Ultraviolet

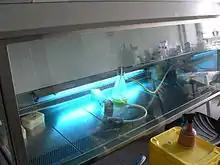
A low-pressure mercury vapor discharge tube floods the inside of a hood with shortwave UV light when not in use, sterilizing microbiological contaminants from irradiated surfaces.

Ultraviolet lamps are used to sterilize workspaces and tools used in biology laboratories and medical facilities. Commercially available low-pressure mercury-vapor lamps emit about 86% of their radiation at 254 nanometers (nm), with 265 nm being the peak germicidal effectiveness curve. UV at these germicidal wavelengths damage a microorganism's DNA/RNA so that it cannot reproduce, making it harmless, (even though the organism may not be killed). Since microorganisms can be shielded from ultraviolet rays in small cracks and other shaded areas, these lamps are used only as a supplement to other sterilization techniques.